Spier's School

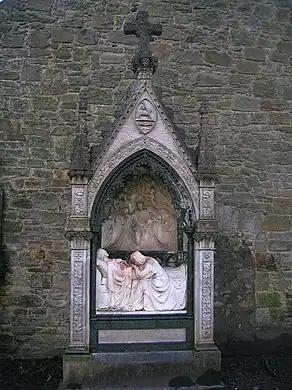
The John Spier memorial, by William Brodie, now at Beith Auld Kirk. It had been in the Spier's school yard.

Seventy ex-pupils from Spier's died in the First and Second World Wars. A War Memorial was located within the school, however since the demolition of the school no publicly accessible memorial has existed and the old rose garden at the 'Garden of Remembrance' has long been overgrown. In 2012 an old Spier's gatepier was collected, cleaned and placed within the old garden as a War Memorial. The group Youth Making Beith Better (YMBB) created a labyrinth around the standing stone War Memorial as a religious memorial - the 'one true path', etc. as found in several cathedrals and in other religious contexts.